Answer in natural language. Which object is closer to the camera taking this photo, framed landscape painting with airship (highlighted by a blue box) or Window (highlighted by a green box)? Choose between the following options: Window (highlighted by a green box) or framed landscape painting with airship (highlighted by a blue box)
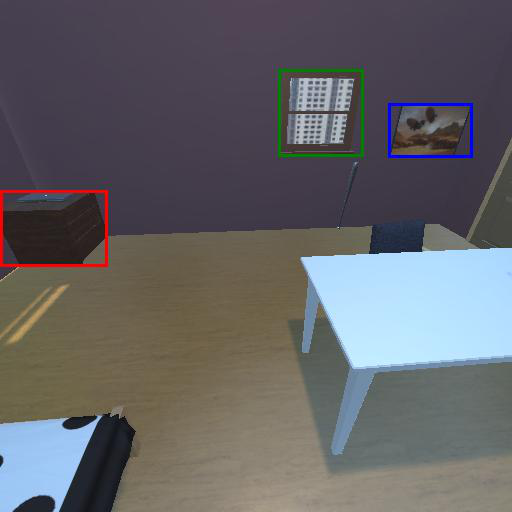
<answer>Window (highlighted by a green box)</answer>